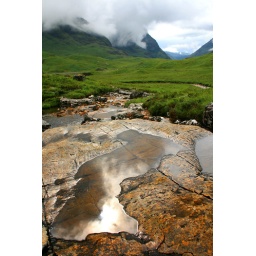
View across a puddle to a cloud covered mountain in the highlands of scotland